The Middle Passage (book)

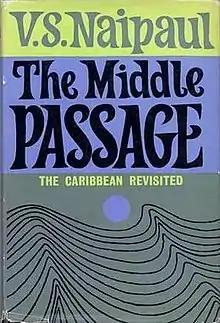
First edition

The Middle Passage: The Caribbean Revisited is a 1962 book-length essay and travelogue by V. S. Naipaul. It is his first book-length work of non-fiction.